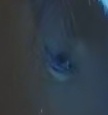
Face region: eyes (orbital_tightening_and_eye_area)
Pain indicator: moderately_present